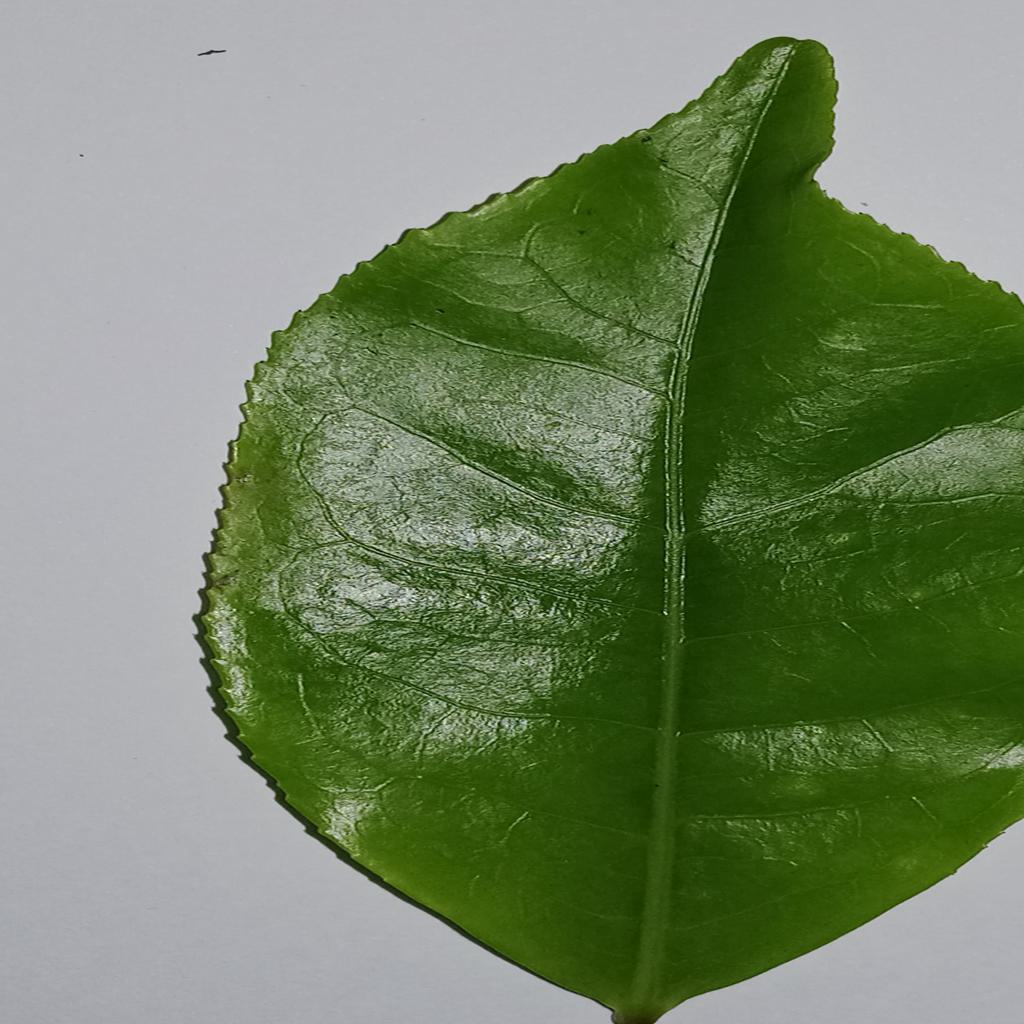
Label: Healthy